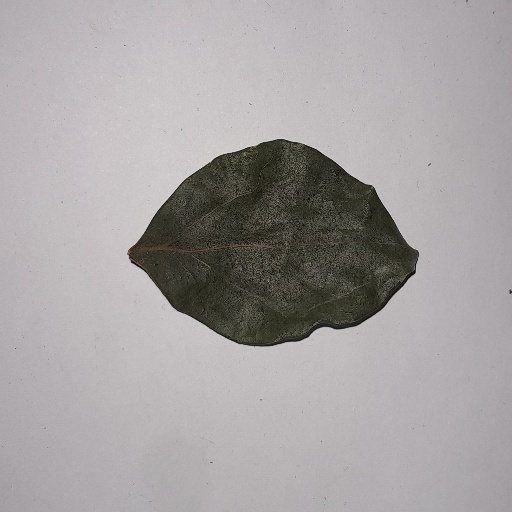
Species: Camphor
Leaf condition: Bacterial Spot